Oru Vidukadhai Oru Thodarkadhai

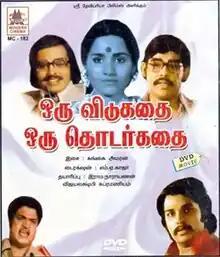
DVD cover

Oru Vidukadhai Oru Thodarkadhai or is a 1979 Indian Tamil-language film directed by M. A. Kaja. The film was remade in Malayalam as "Oru Thira Pinneyum Thira".